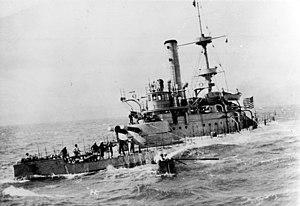
La classe Amphitrite, est une classe de quatre monitors de l'United States Navy construits entre 1874 et 1896 et actifs entre 1891 et 1919.